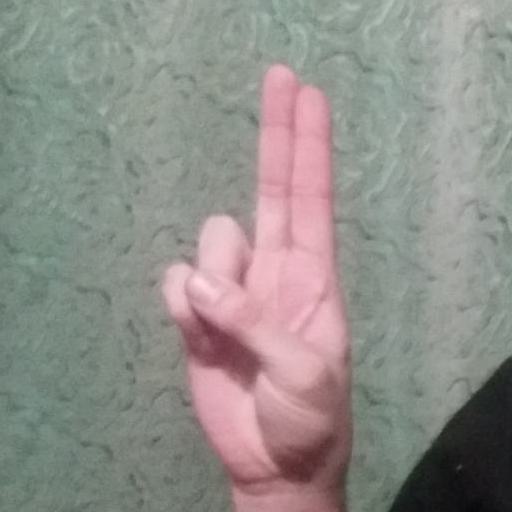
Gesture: two_up